Vandkunsten 8

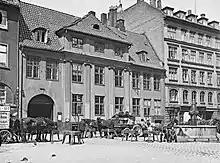
Vandkunsten 8 in 1914

On 20 December 1829, it was acquired by Niels Filtenborg. On 27 February 1922, it was acquired by Københavns Mørtelværkers A/S. The company was from then on based in the building..